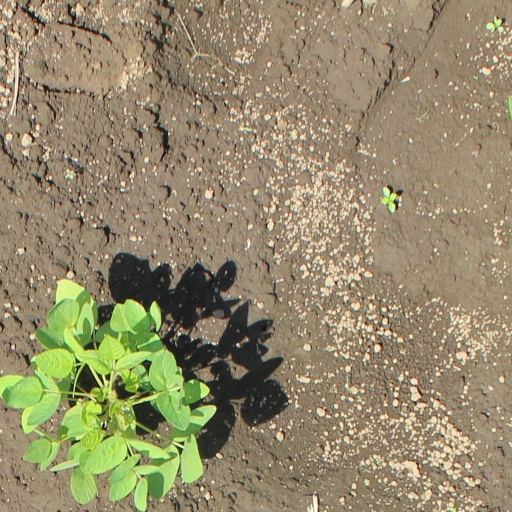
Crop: soybean